Question: When was this taken?
Tambaya: Yaushe aka ɗauki wannan hoton?
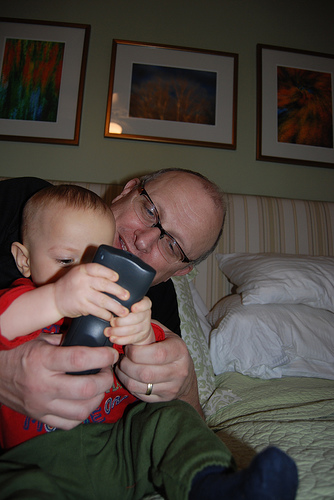
Answer: Bedtime.
Amsa: Lokacin bacci.